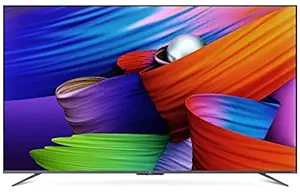
OnePlus 163.8 cm (65 inches) U Series 4K LED Smart Android TV 65U1S (Black)
Category: Electronics
Price: 61999 (list price: 69999)
Rating: 4.1 (6,753 ratings)
About this product: Resolution: 4K Ultra HD (3840x2160) | Refresh Rate : 60 Hertz | 178 Degree wide viewing angle|Connectivity: 3 HDMI ports (HDMI 2.1 Compatible, HDMI 1 supports eARC) to connect set top box, Blu Ray players, gaming console | 2 USB ports to connect hard drives and other USB devices|Sound : 30 Watts Output | Co-tuned with Dynaudio | Dolby Audio|Smart TV Features : Android TV 10 ｜Hands-free voice control with Speak Now | Google Assistant | OnePlus Connect 2.0 | OxygenPlay 2.0 | Data Saver Plus | Kids Mode | Game Mode, Dimension (Without Stand) - 1.448m*7.88cm*83.8cm|Display : 1 billion colors | Gamma Engine | HDR10+ certified, HDR10, HLG | MEMC | Bezel-less design | 95.3% Screen to Body Ratio|Warranty Information: 1 year comprehensive warranty and additional 1 year on panel provided by the manufacturer from date of purchase|Installation: This TV comes with a wall mount inside the box. Installation/Wall mounting/demo will be arranged by Amazon Home Services. For any other information, please contact Amazon customer support